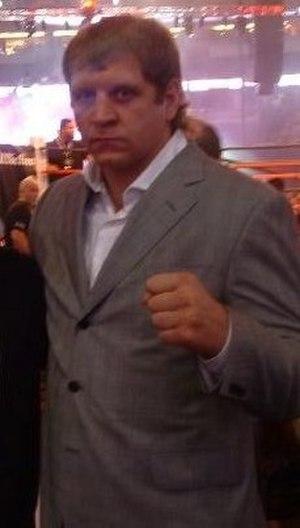
Aleksander Emelianenko, né le 2 août 1981, est un pratiquant russe de sambo et de mixed martial arts. Frère cadet de Fedor Emelianenko, il a notamment été champion de monde de sambo en 2006 dans la catégorie poids-lourds, et a combattu au Pride FC.